Southwestern United States

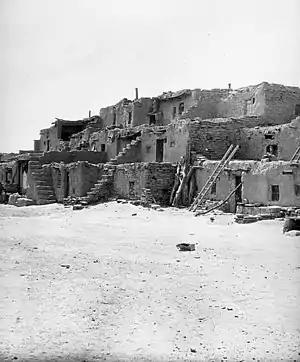
Oraibi pueblo

Human history in the Southwest begins with the arrival of the Clovis culture, a Paleo-Indian hunter-gatherer culture which arrived sometime around 9000 BC. This culture remained in the area for several millennia. At some point they were replaced by three great Pre-Columbian Indian cultures: the Ancestral Pueblo people, the Hohokam, and the Mogollon, all of which existed among other surrounding cultures including the Patayan. Maize was first cultivated in the region sometime during the early first millennium BC, but it took several hundred years for the native cultures to become dependent on it as a food source. As their dependence on maize grew, Pre-Columbian Indians began developing irrigation systems around 600 CE.